History of Basilan

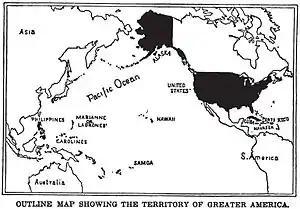
Map of the United States of America and its colonies, dependencies and protectorates, 1899.

On December 8, 1899, the Americans led by Col. James S. Petit occupied the Spanish naval base of Isabela de Basilan. In Basilan, an increasingly old and sickly Datu Kalun (Pedro Cuevas) supported the new colonizers. Sovereignty over both Isabela and Lamitan then was effectively transferred from Spain to the Americans.